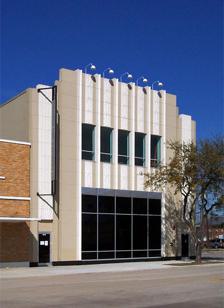
Building: Lawndale Art Center
Country: United States of America
Year built: 1979
Non-profit space for the exhibition of contemporary works of art Lawndale Art Center Lawndale Art Center facade Founder James Surls Established 1979 Focus Contemporary art works (all media) by local artists Address 4912 Main Street Location Houston, Texas Website lawndaleartcenter.org LAC class=notpageimage| Location within Houston Museum District Lawndale Art Center is a non-profit space for the exhibition of contemporary works of art in all media, based in Houston , Texas , USA, focused on exhibiting work by Houston area artists. Lawndale Art Center was founded in 1979 by artist James Surls in an abandoned 100,000-square-foot (9,300 m 2 ) warehouse as part of the University of Houston , providing studio spaces for graduate students in painting and sculpture. Surls, then Professor of Art, created an exhibition area within Lawndale's 15,000 square feet (1,400 m 2 ) of space; the exhibitions there soon expanded to include shows by other artists of the community. Lawndale Art Center became independent with non-profit status in 1989, and since 1992 has been located in a 1930s Art Deco building designed by Joseph Finger within Houston’s Museum District. The galleries exhibit close to 500 artists annually in changing exhibitions. Over twenty exhibitions, informal talks and special events are offered yearly including annual events such as Dia de los Muertos /Day of the Dead, Design Fair, and The Big Show. Lawndale is governed by a board of directors representing the community. At least one-third are artists. Exhibitions, special events and benefits are carried out with the assistance of volunteers, interns and in-kind contributors. In September 2021, the institute announced its newly appointed Executive Director, Anna Walker. Lawndale Artist Studio Program The Lawndale Artist Studio Program is a nine-month residency program where artists receive studio space, a monthly stipend, and a materials allowance. Artists create new work for a spring exhibition. Past Participants: Tay Butler (2023-2024) Ayanna Jolivet Mccloud (2023-2024) Sol Diaz (2023-2024) Alexis Pye (2022-2023) Chelsea Clarke (2022-2023) Verónica Gaona (2022-2023) Loc Huynh (2021-2022) Ryan Crowley (2021-2022) Jamire Williams (2021-2022) Jacquelyne Boe and David Janesko (2019-2021) Gerardo Rosales (2019-2021) Holly Veselka (2019-2021) Robert Hodge (2018-2019) Julia Barbosa Landois (2018-2019) John Pluecker (2018-2019) Regina Agu (2017-2018) Shannon Crider (2017-2018) htx people project (2017-2018) Sarah Welch (2016-2017) Randi Long (2016-2017) Melinda Laszcyznski (2016-2017) Anthony Sonnenberg (2015-2016) Cobra McVey (2015-2016) Bradley Brown (2015-2016) Lina Dib (2014-2015) JooYoung Choi (2014-2015) Josh Bernstein (2014-2015) Emily Peacock (2013-2014) Jim Nolan (2013-2014) Shayne Murphy (2013-2014) Patrick Turk (2012-2013) Nancy Douthey (2012-2013) DOMOKS / FUTURE BLONDES 0.0.0.0. (2012-2013) Anne J. Regan (2011-2012) David Politzer (2011-2012) Seth Mittag (2011-2012) Anthony Thompson Shumate (2010-2011) Daniel McFarlane (2010-2011) Hillerbrand + Magsamen (2010-2011) David Waddell (2009-2010) Nick Meriwether (2009-2010) Dawn Black (2009-2010) El Franco Lee II (2008-2009) Amber Eagle (2008-2009) Kevin Curry (2008-2009) Teresa O'Connor (2007-2008) Lynne McCabe (2007-2008) Danny Kerschen (2007-2008) Dawolu Jabari Anderson (2007) Donna Huanca (2007) Stephanie Saint Sanchez (2007) References